Jingdezhen porcelain

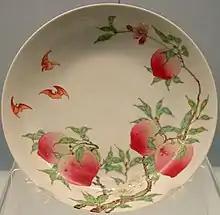
Famille rose dish with peaches and bats. Qing, Yongzheng reign (1723–1735)

The imperial kilns were revived with 6 kilns and 23 workshops, dividing the other parts of the production process between them. Massive orders for the imperial palaces and temples resumed. While imperial taste in decoration remained somewhat conservative, the technical quality of Kangxi imperial wares reached new heights. The imperial kilns led the development of the new palettes of overglaze enamels; "famille verte", developed in two phases, was followed by "famille rose", and later others. There was also development of subtle, varied and mottled glazes for monochrome pieces. Sang de boeuf glaze was a copper oxide red, as was peachbloom glaze, which was probably blown onto the piece as powder. These were the last major technical innovations at Jingdezhen, along with a technique for firing gold onto porcelain, rather than mercury gilding completed pieces.